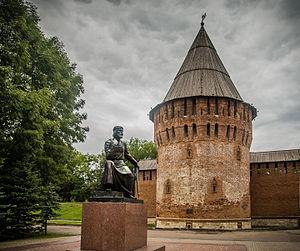
Fiodor Kone est un « maître architecte » de l'époque de Boris Godounov, un des rares architectes de cette époque de la Russie ancienne dont le nom soit resté dans l'histoire.
Le kremlin de Smolensk ou la forteresse de Smolensk est une muraille construite pour protéger la ville de Smolensk. Sa longueur est de 6,5 km. Il est construit en 1595-1602 sous la direction de l'architecte Fiodor Kone. Son importance dans le dispositif de défense de l'État russe était capitale. Une grande partie du kremlin a été détruite dans la nuit du 4 novembre au 5 novembre 1812 lors de la retraite des troupes de l'empereur Napoléon Ier. Moins de la moitié des murs et des tours a subsisté.